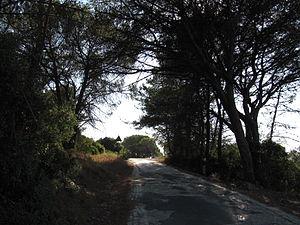
Photographie de la piste goudronnée qui mène de la freguesia de Cortes au massif de la Dame du Mont.
La serra da Senhora do Monte, parfois appelée simplement Senhora do Monte, est un massif montagneux portugais du district de Leiria, dans le Pinhal littoral, dans la région Centre. Elle est située à l'extrême nord du massif calcaire de l'Estrémadure qui englobe également les serras de Aire et Candeeiros. La serra da Senhora do Monte, qui doit son nom actuel à l'ermitage médiéval de Nossa Senhora do Monte construit à flanc de montagne, correspond d'un point de vue administratif à une partie du massif restée hors du parc naturel, qui s'étend au sud de la freguesia de Cortes. Elle est située dans le prolongement du plateau de São Mamede et de la serra de Aire. Elle est communément considérée comme une subdivision géographique de la serra de Aire, et elle marque l'extrémité du massif calcaire de l'Estrémadure. Elle est plus récente que la serra de Aire, dans la mesure où elle date du Jurassique supérieur, tandis que la serra de Aire s'est formée au Jurassique moyen. Son écosystème et ses paysages diffèrent pour cette raison sensiblement.